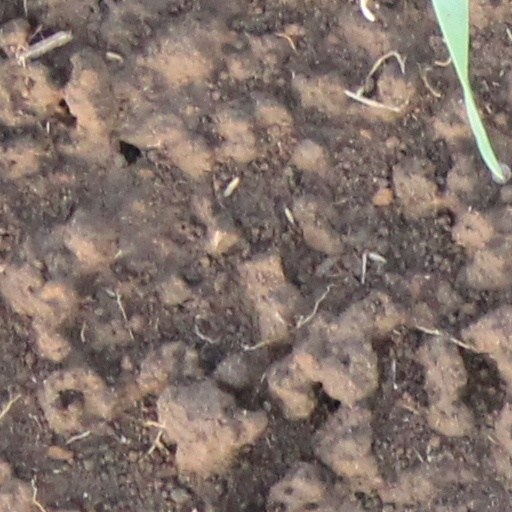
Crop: wheat